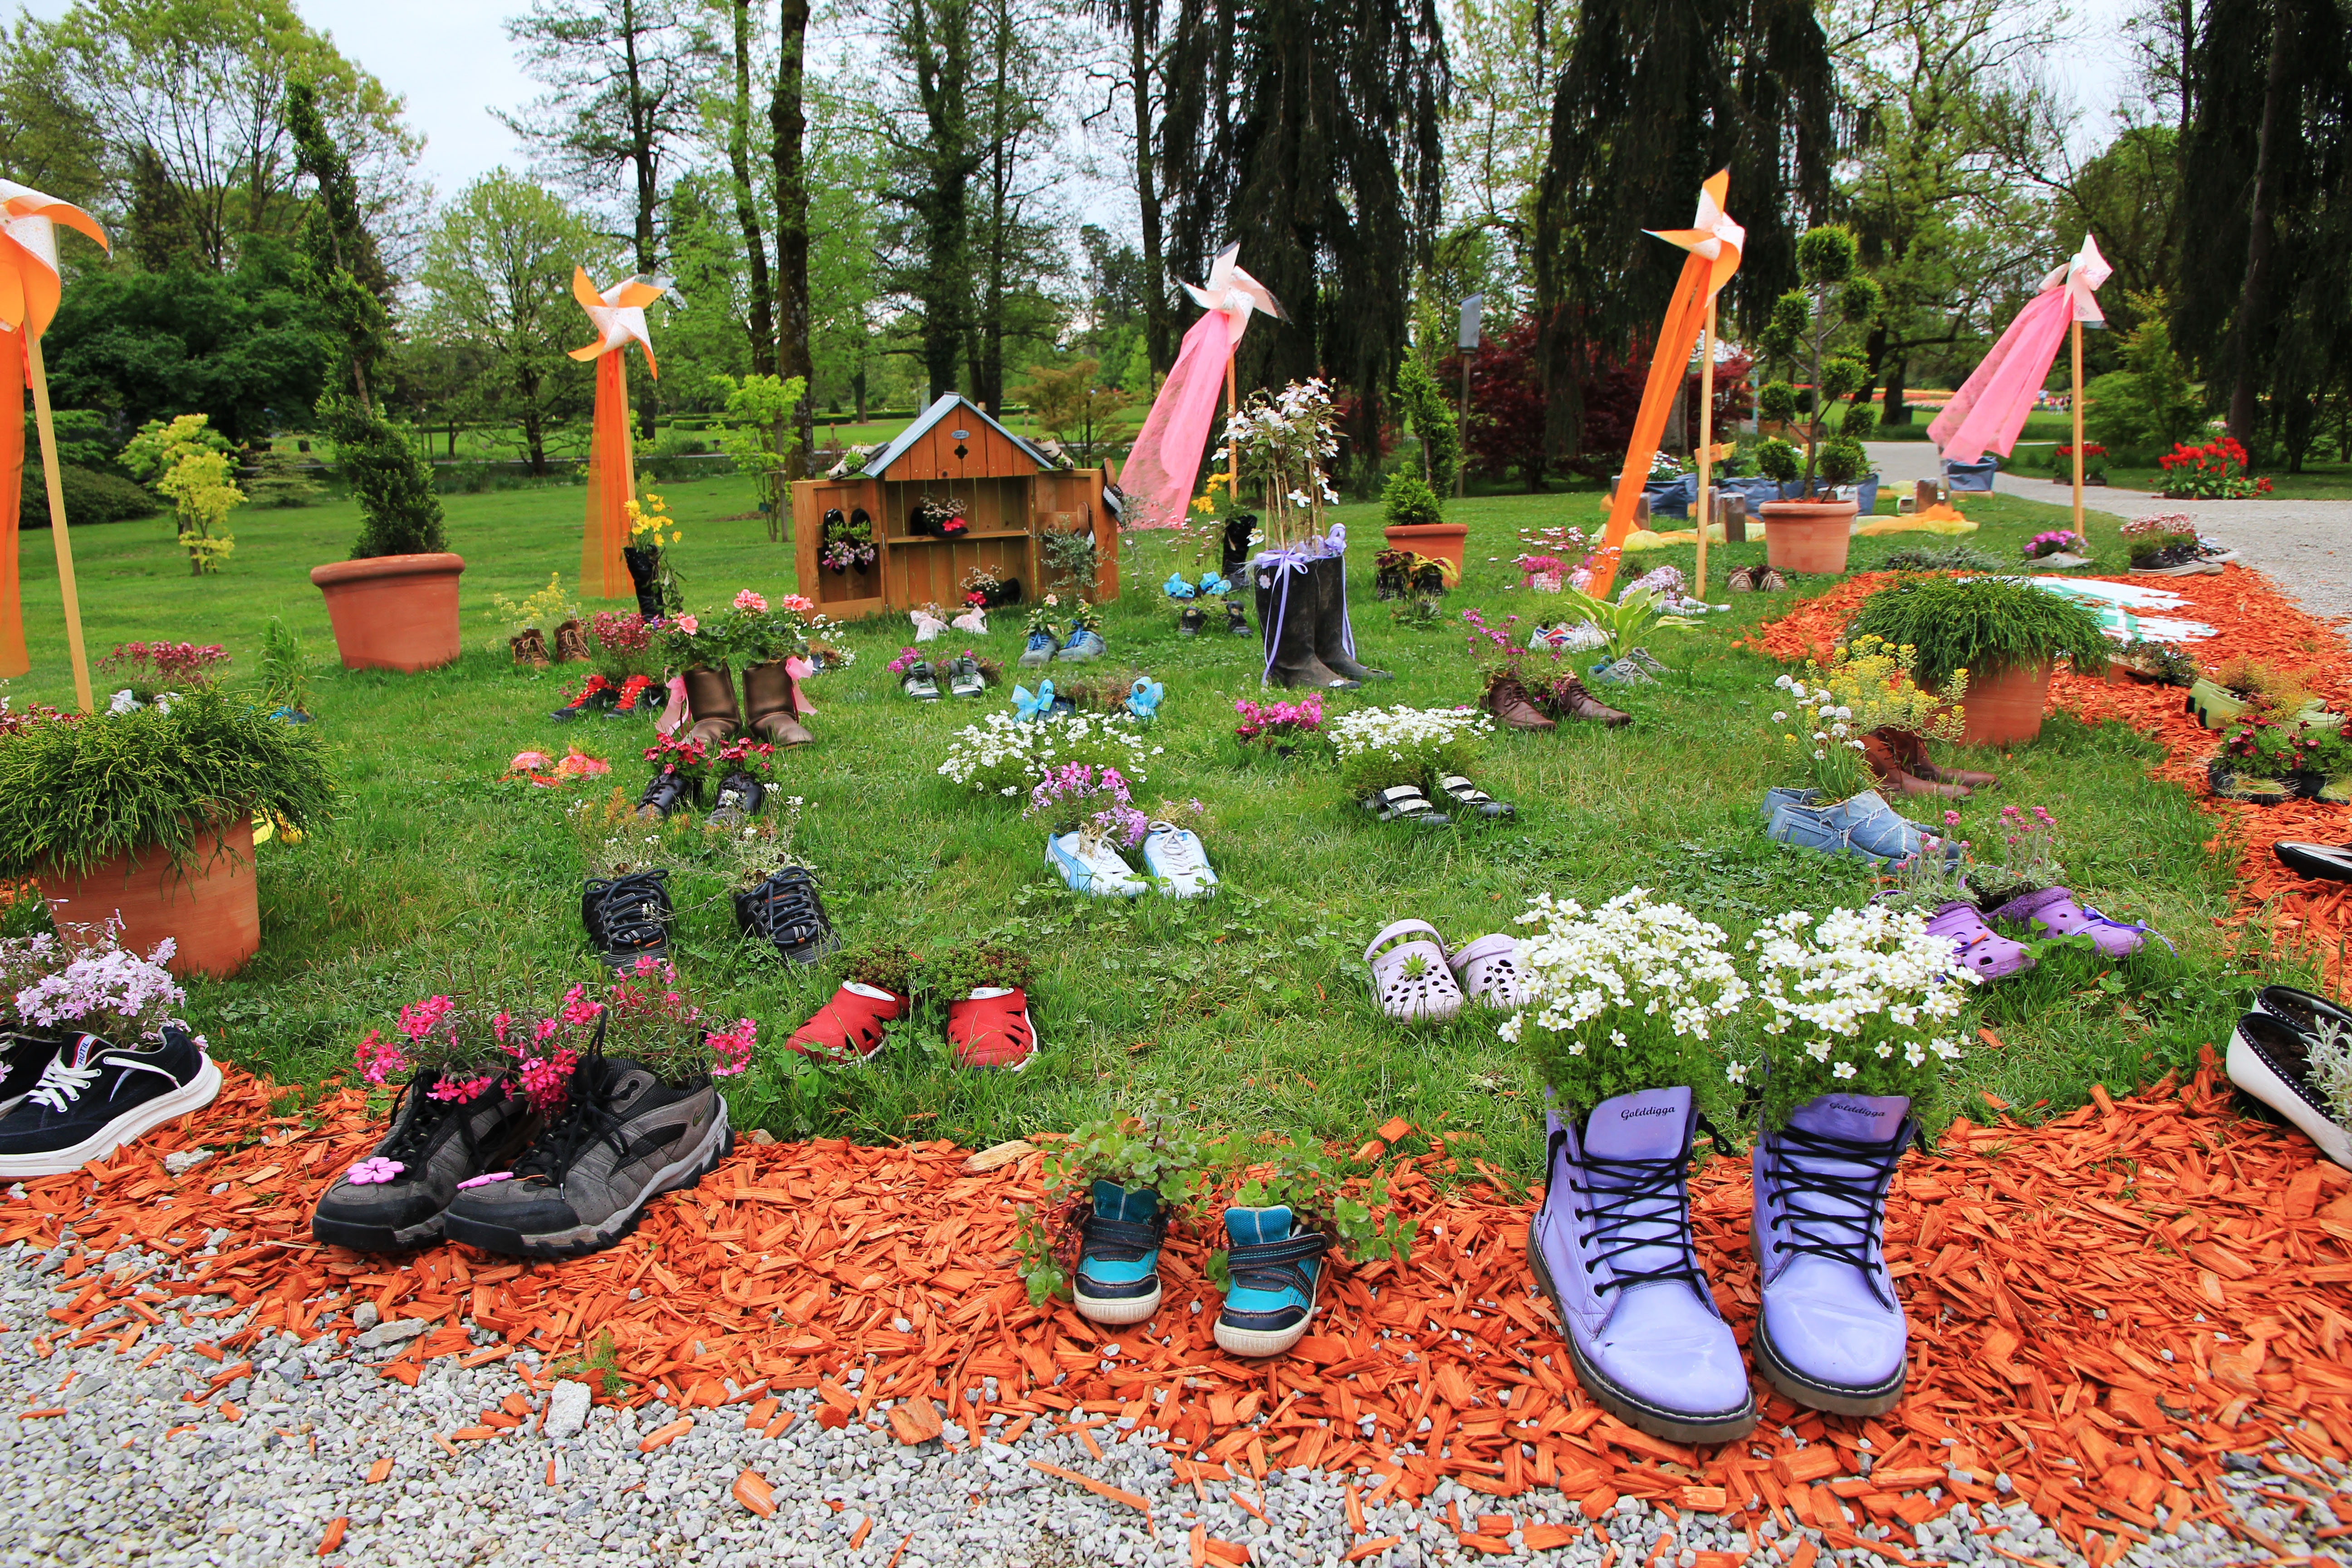
lawn, flower, backyard, garden, flowers, shoes, landscaping, funny, yard, ecosystem, pictures of flowers